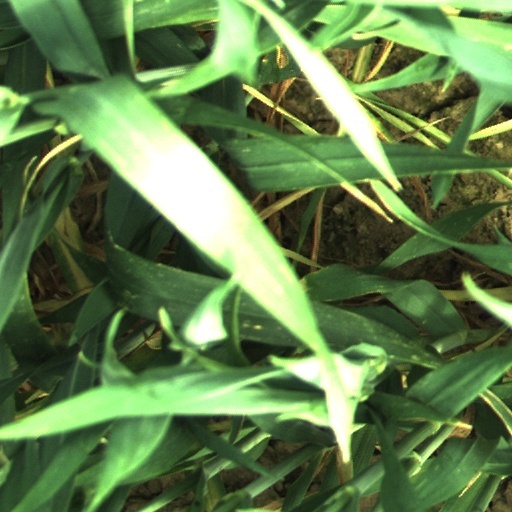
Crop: wheat